Tin tabernacle

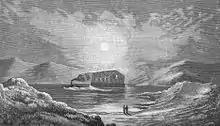
A floating iron church in the Scottish Highlands (1840s)

The Industrial Revolution was a time of great population expansion and movement in Europe. Towns and cities expanded as the workforce moved into the new industrial areas, resulting in the building of more than 4,000 churches during the mid-19th century, and an upsurge of nonconformism led to a demand for even more buildings. The Church of England, influenced by Pugin, the Cambridge Camden Society and John Ruskin, was initially sceptical about corrugated-iron buildings. However, manufacturers found other markets, notably in the colonies of the British Empire where 19 such churches were erected in Melbourne, Australia, alone by 1851. A church built entirely of cast and wrought iron clad in corrugated iron was built in Jamaica at a cost of £1,000. William Morris, founder of the Arts and Crafts Movement, wrote a pamphlet in 1890 decrying the construction of corrugated-iron buildings "that were spreading like a pestilence over the country."